Alala

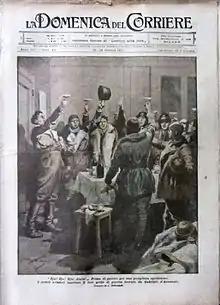
Italian aviators shout the war-cry in October 1917

According to Pindar, Alala was the daughter of Polemos, the personification of war, and was characterised by the poet as "prelude to spears, to whom men offer a holy sacrifice of death on behalf of their city". A poetic epithet of the war god Ares is "Alaláxios". Alala is one of the attendants of Ares out on the battlefield, along with the rest of his entourage: Phobos and Deimos (his sons); Eris/Discordia, with the Androktasiai, Makhai, Hysminai, and the Phonoi (Eris' children); the Spartoi, and the Keres.